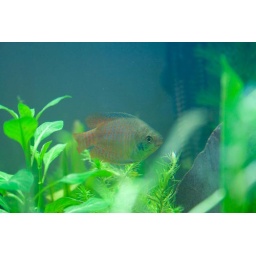
The first day of fish in the new tank, male and female gourami.